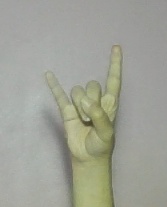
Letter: la